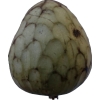
Label: cherimoya